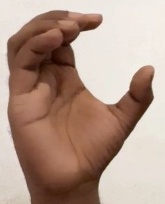
ASL sign: C